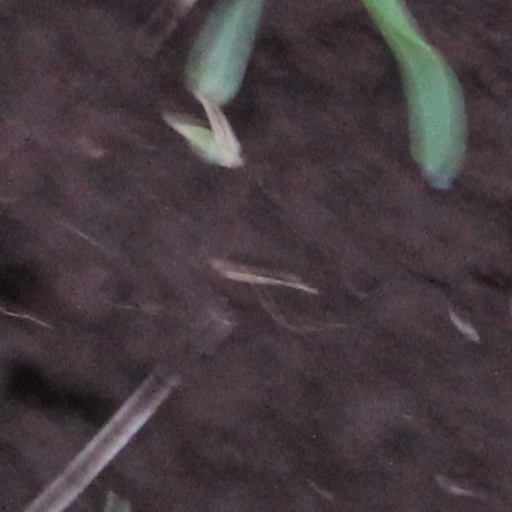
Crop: wheat